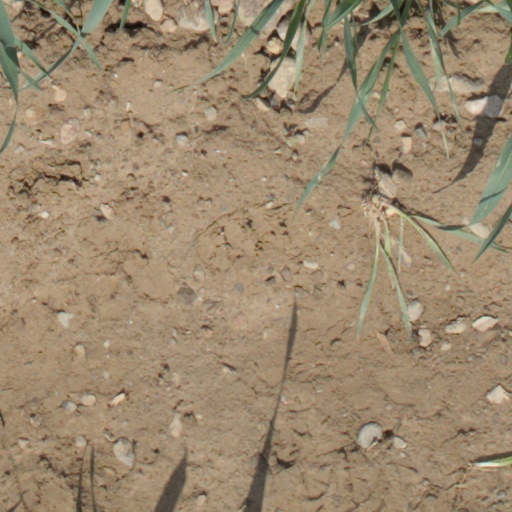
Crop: wheat